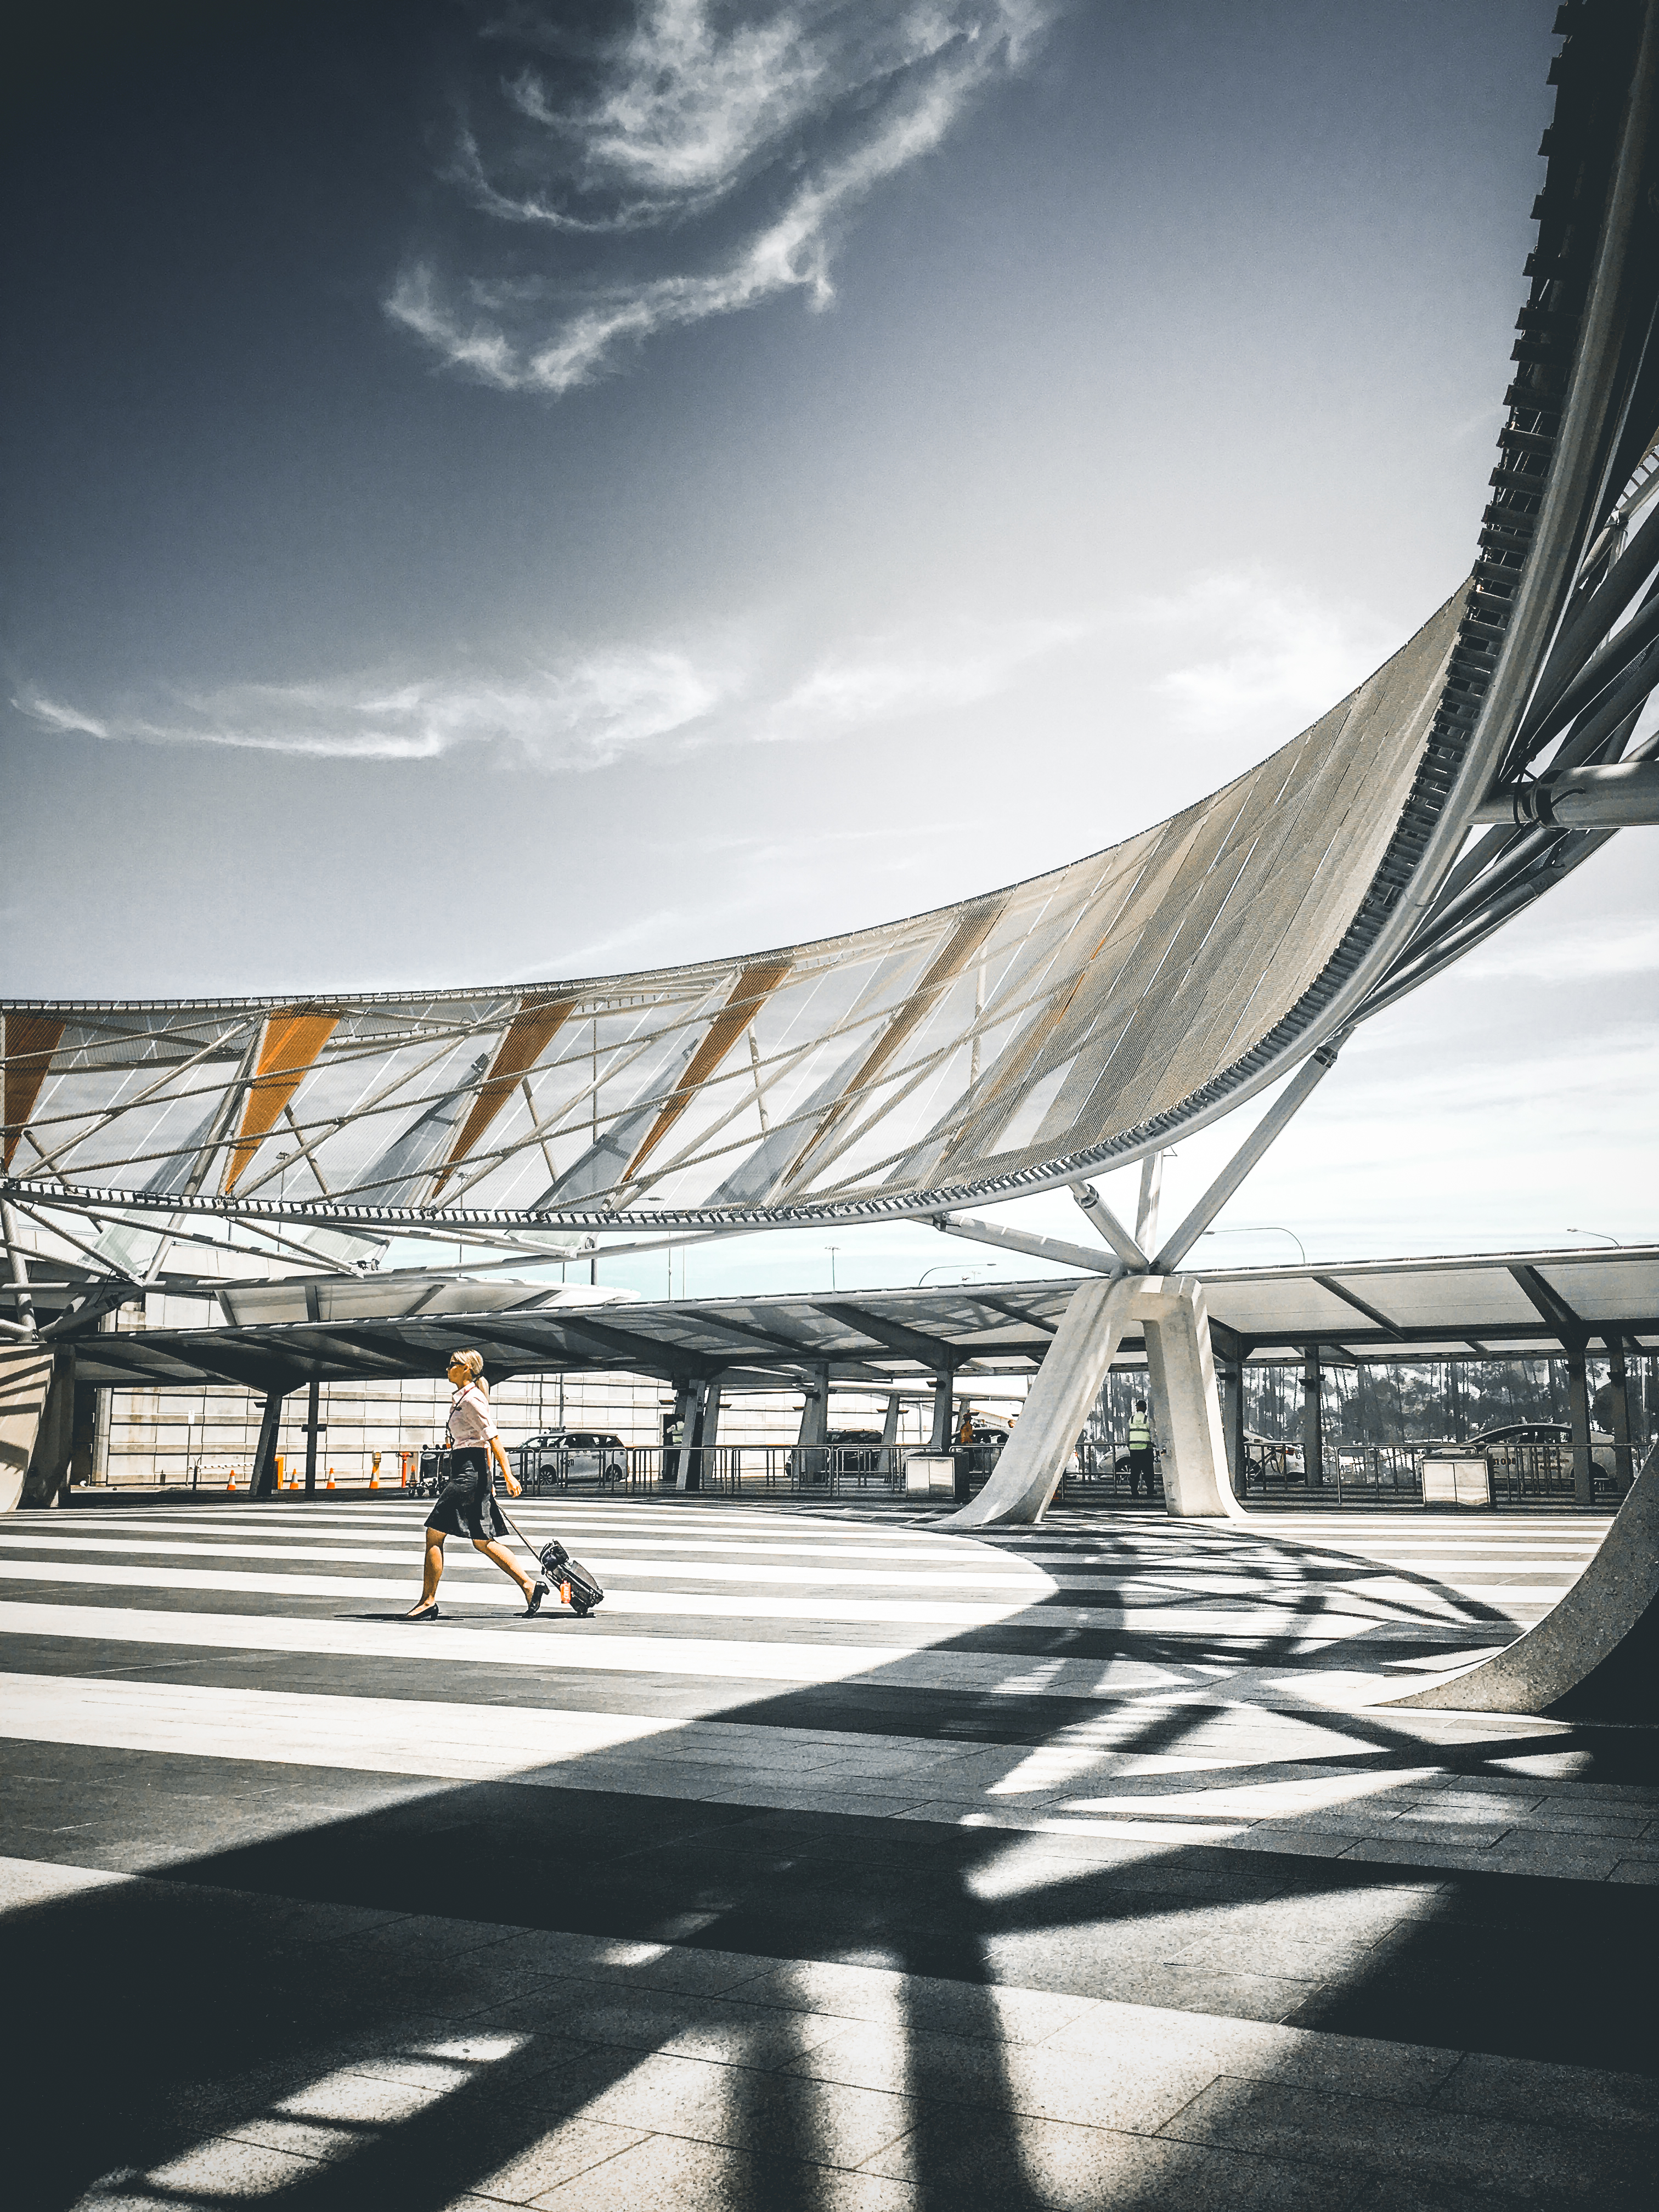
walking, architecture, structure, sky, bridge, urban, airplane, curve, reflection, shadow, stadium, arena, shape, sport venue